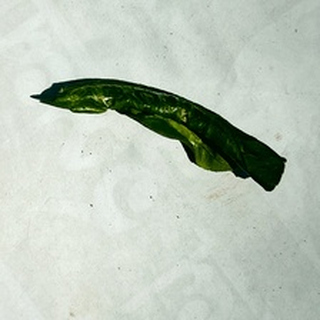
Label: lemon_curl_virus